Smith Bay

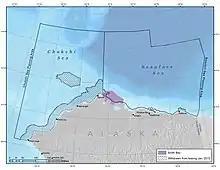
Map of Smith Bay in the Beaufort Sea

Approximately 150 miles west of Prudhoe Bay, Alaska, Smith Bay stretches from Dease Inlet to Cape Halkett. Bordered by barrier islands that separate the shallow, brackish waters from the Beaufort Sea, several slow-moving rivers flow into this region, most notably the Ikpikpuk River. Along with its adjacent waters, Smith Bay is a shallow-water estuary.